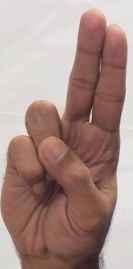
ASL sign: U